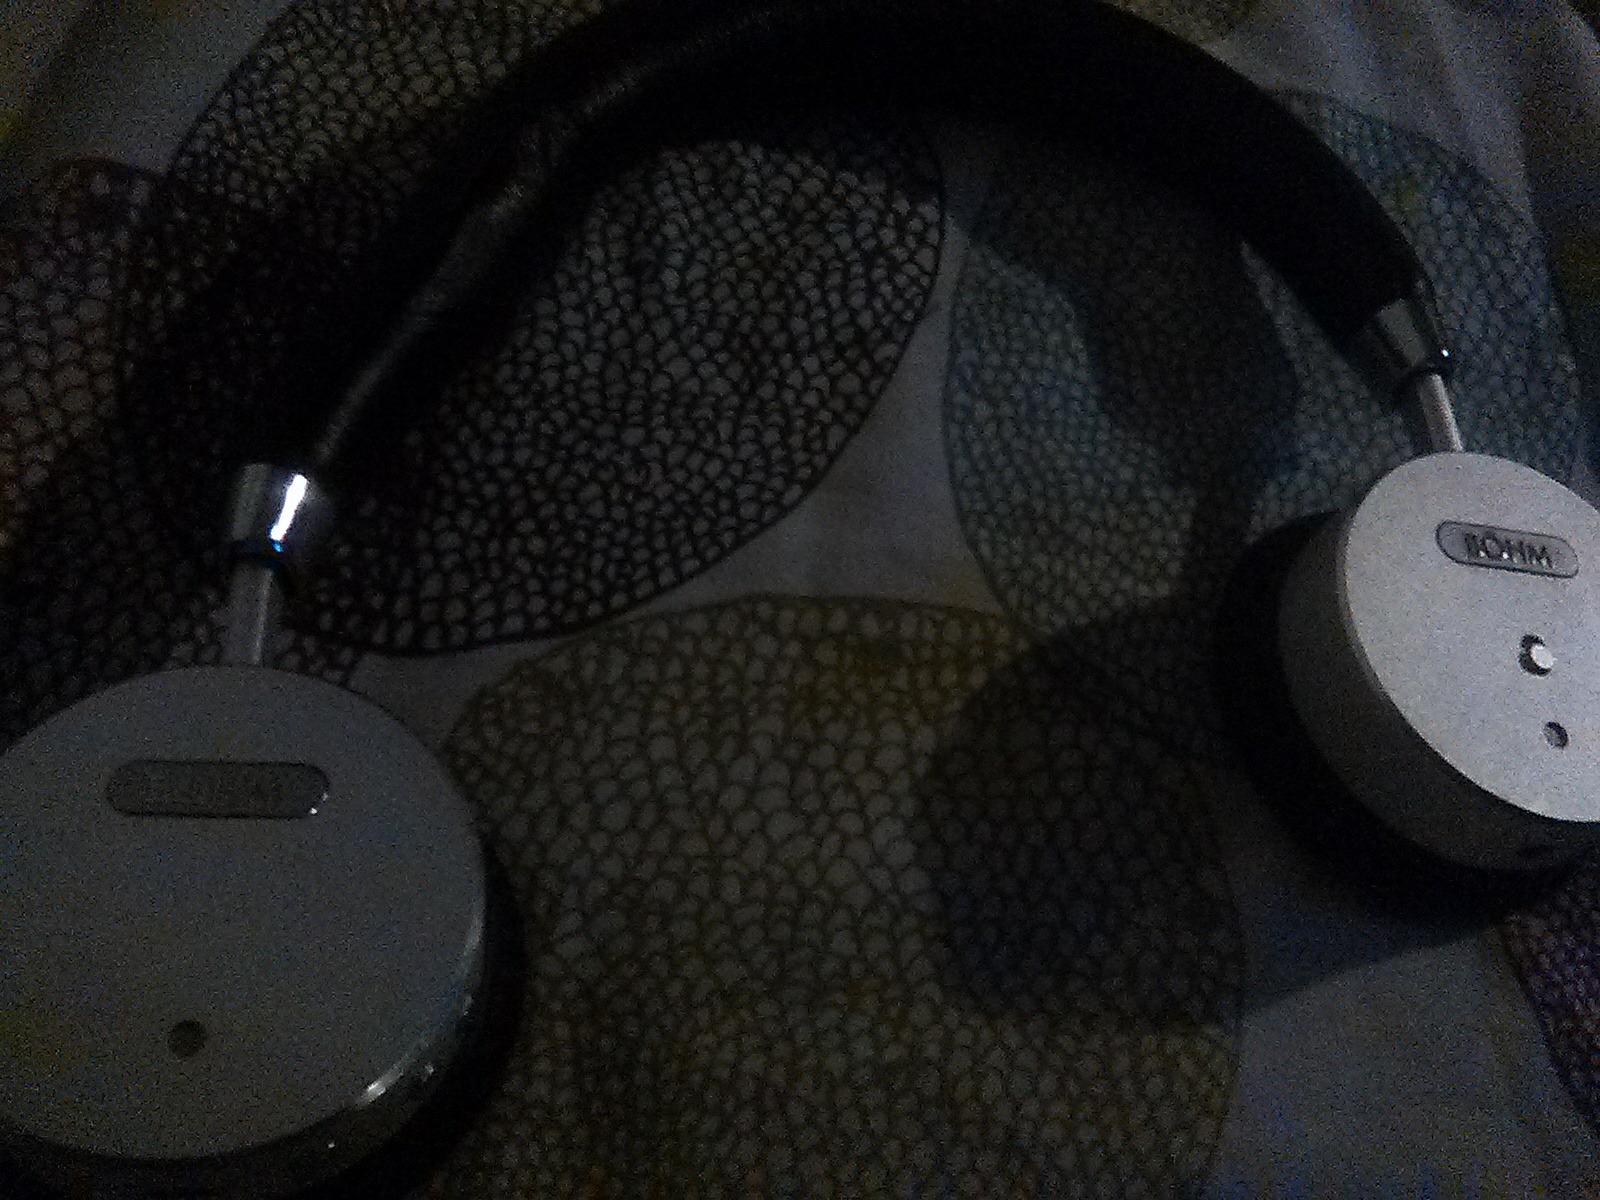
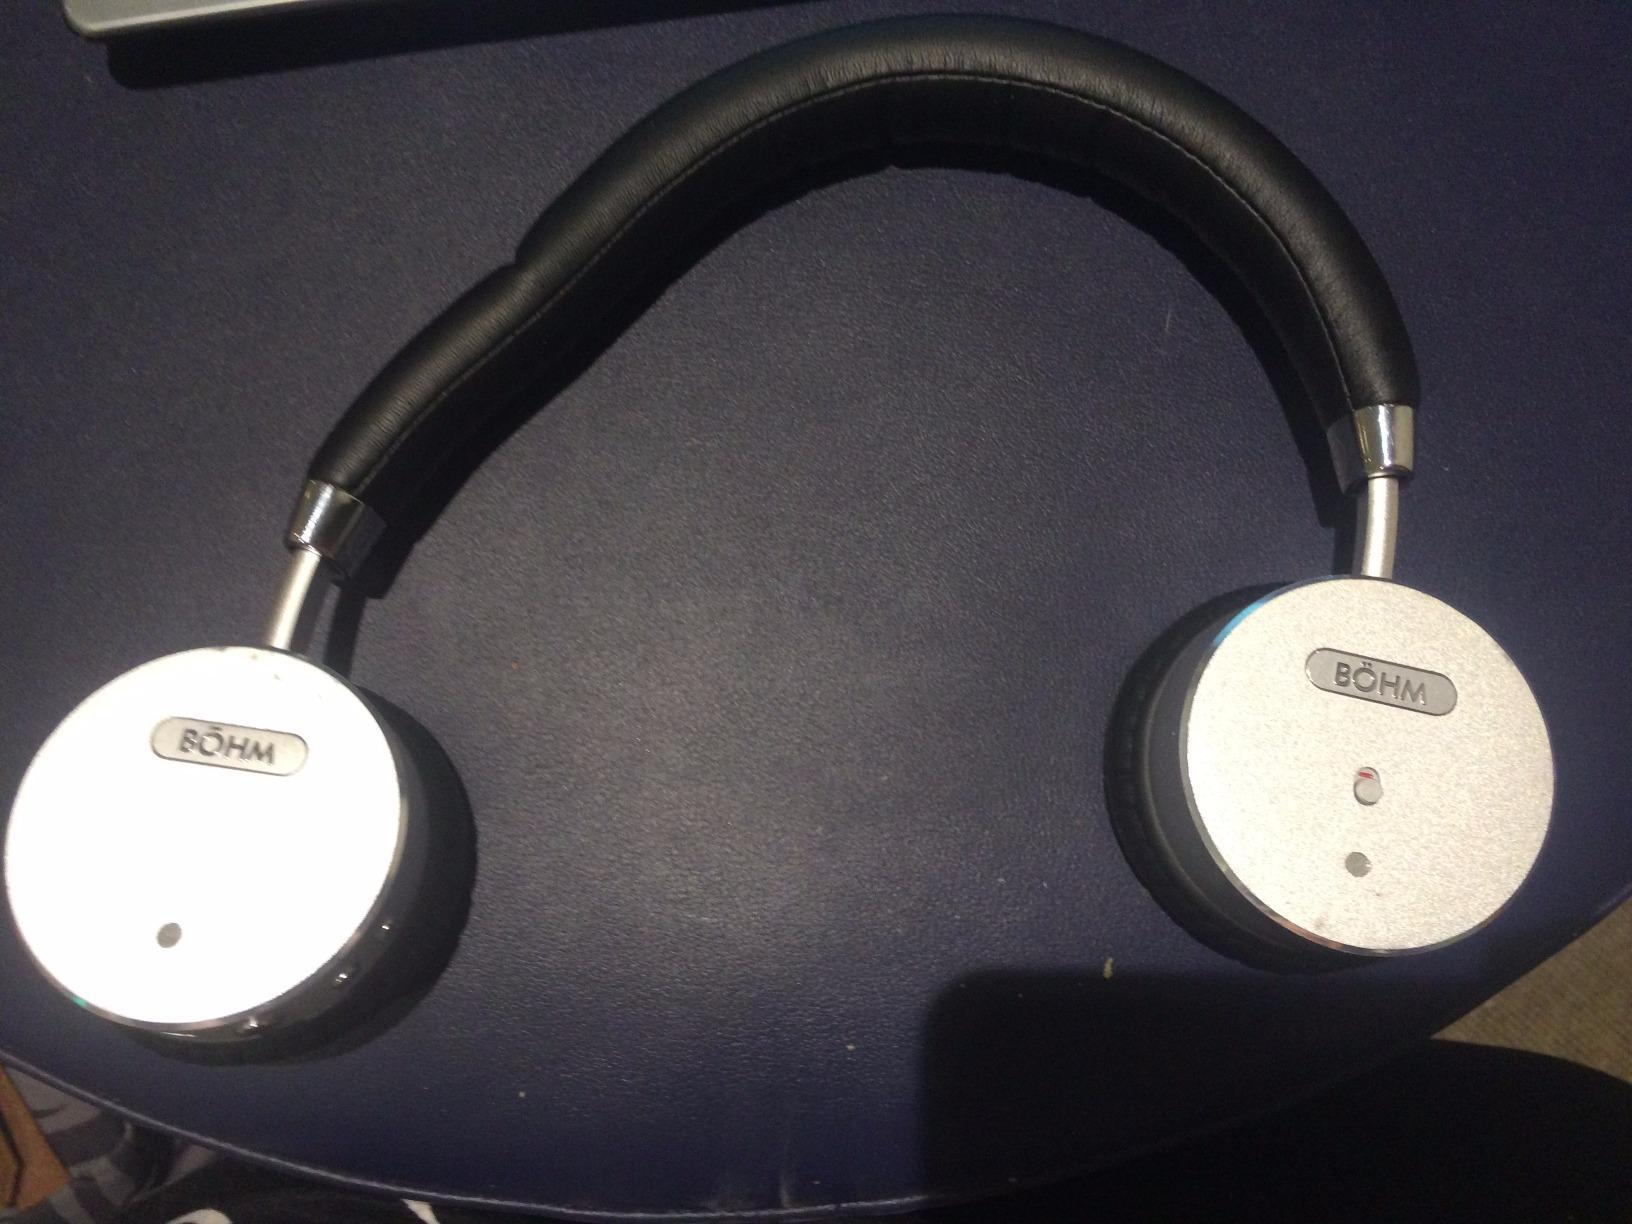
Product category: headphones
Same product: yes